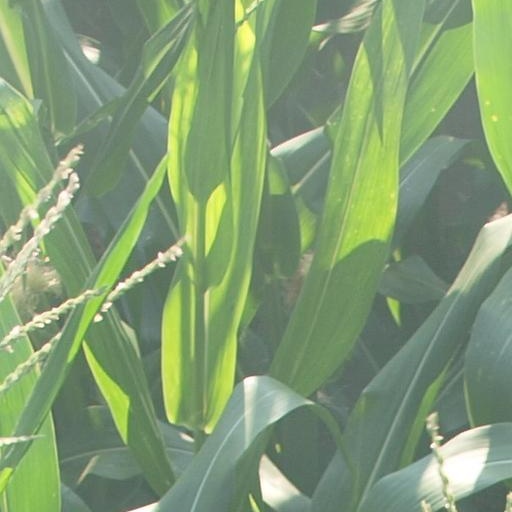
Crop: maize; corn